Terrence Williams

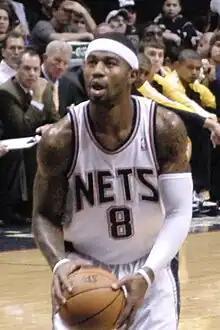
Williams with the Nets

Williams was drafted by the New Jersey Nets with the 11th overall pick in the 2009 NBA draft and was signed to a four-year contract. He saw playing time early in his rookie season but was relegated to a lesser role as a result of poor behavior; he was late for meetings, missed a team bus and slept in through a shoot-around. His playing time increased after an injury to Devin Harris and a meeting with the team president, Rod Thorn, and interim coach, Kiki VanDeWeghe. On April 9, 2010, Williams recorded a triple-double with a career-high 27 points, 13 rebounds and 10 assists in a double overtime 127–116 win over the Chicago Bulls. It was the first triple-double by a Nets rookie since 2001.